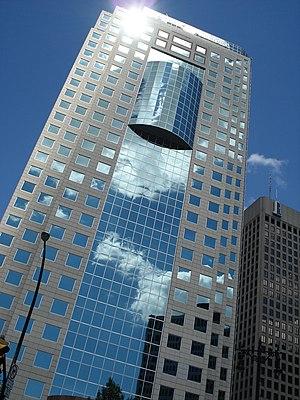
Le 201 Portage est une tour de bureaux à l'intersection de Portage et Main à Winnipeg, Manitoba.